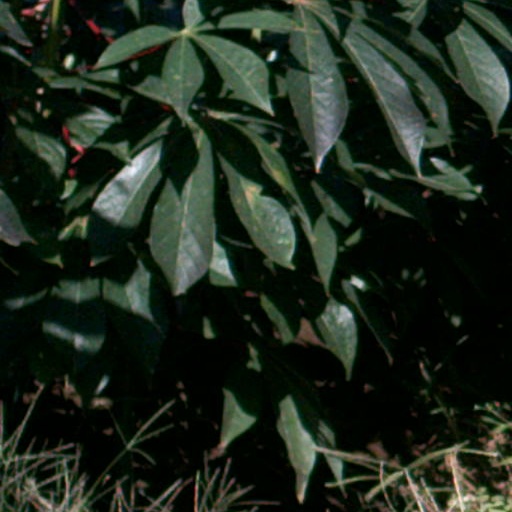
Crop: cassava